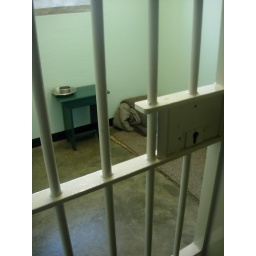
A nightsoil pot, two blankets, a table and steel bowl and plate were the only things in the cell